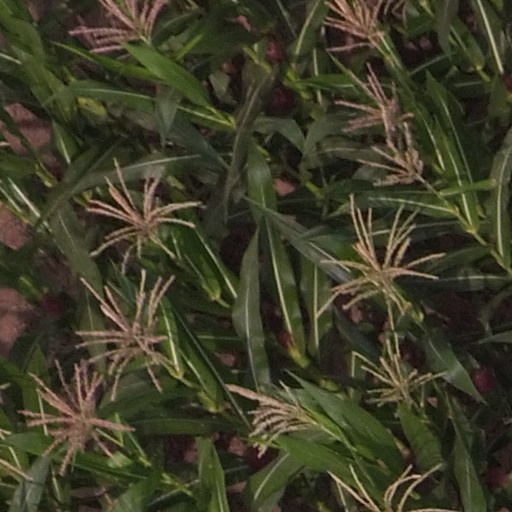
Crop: maize; corn